Brooks Island Regional Preserve

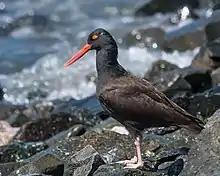
Black oystercatcher on southern shoreline of Brooks Island

Many other species of birds, both common and rare, use Brooks Island. The north-east shore hosts a large seasonal colony of herons and egrets.